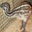
Label: bird